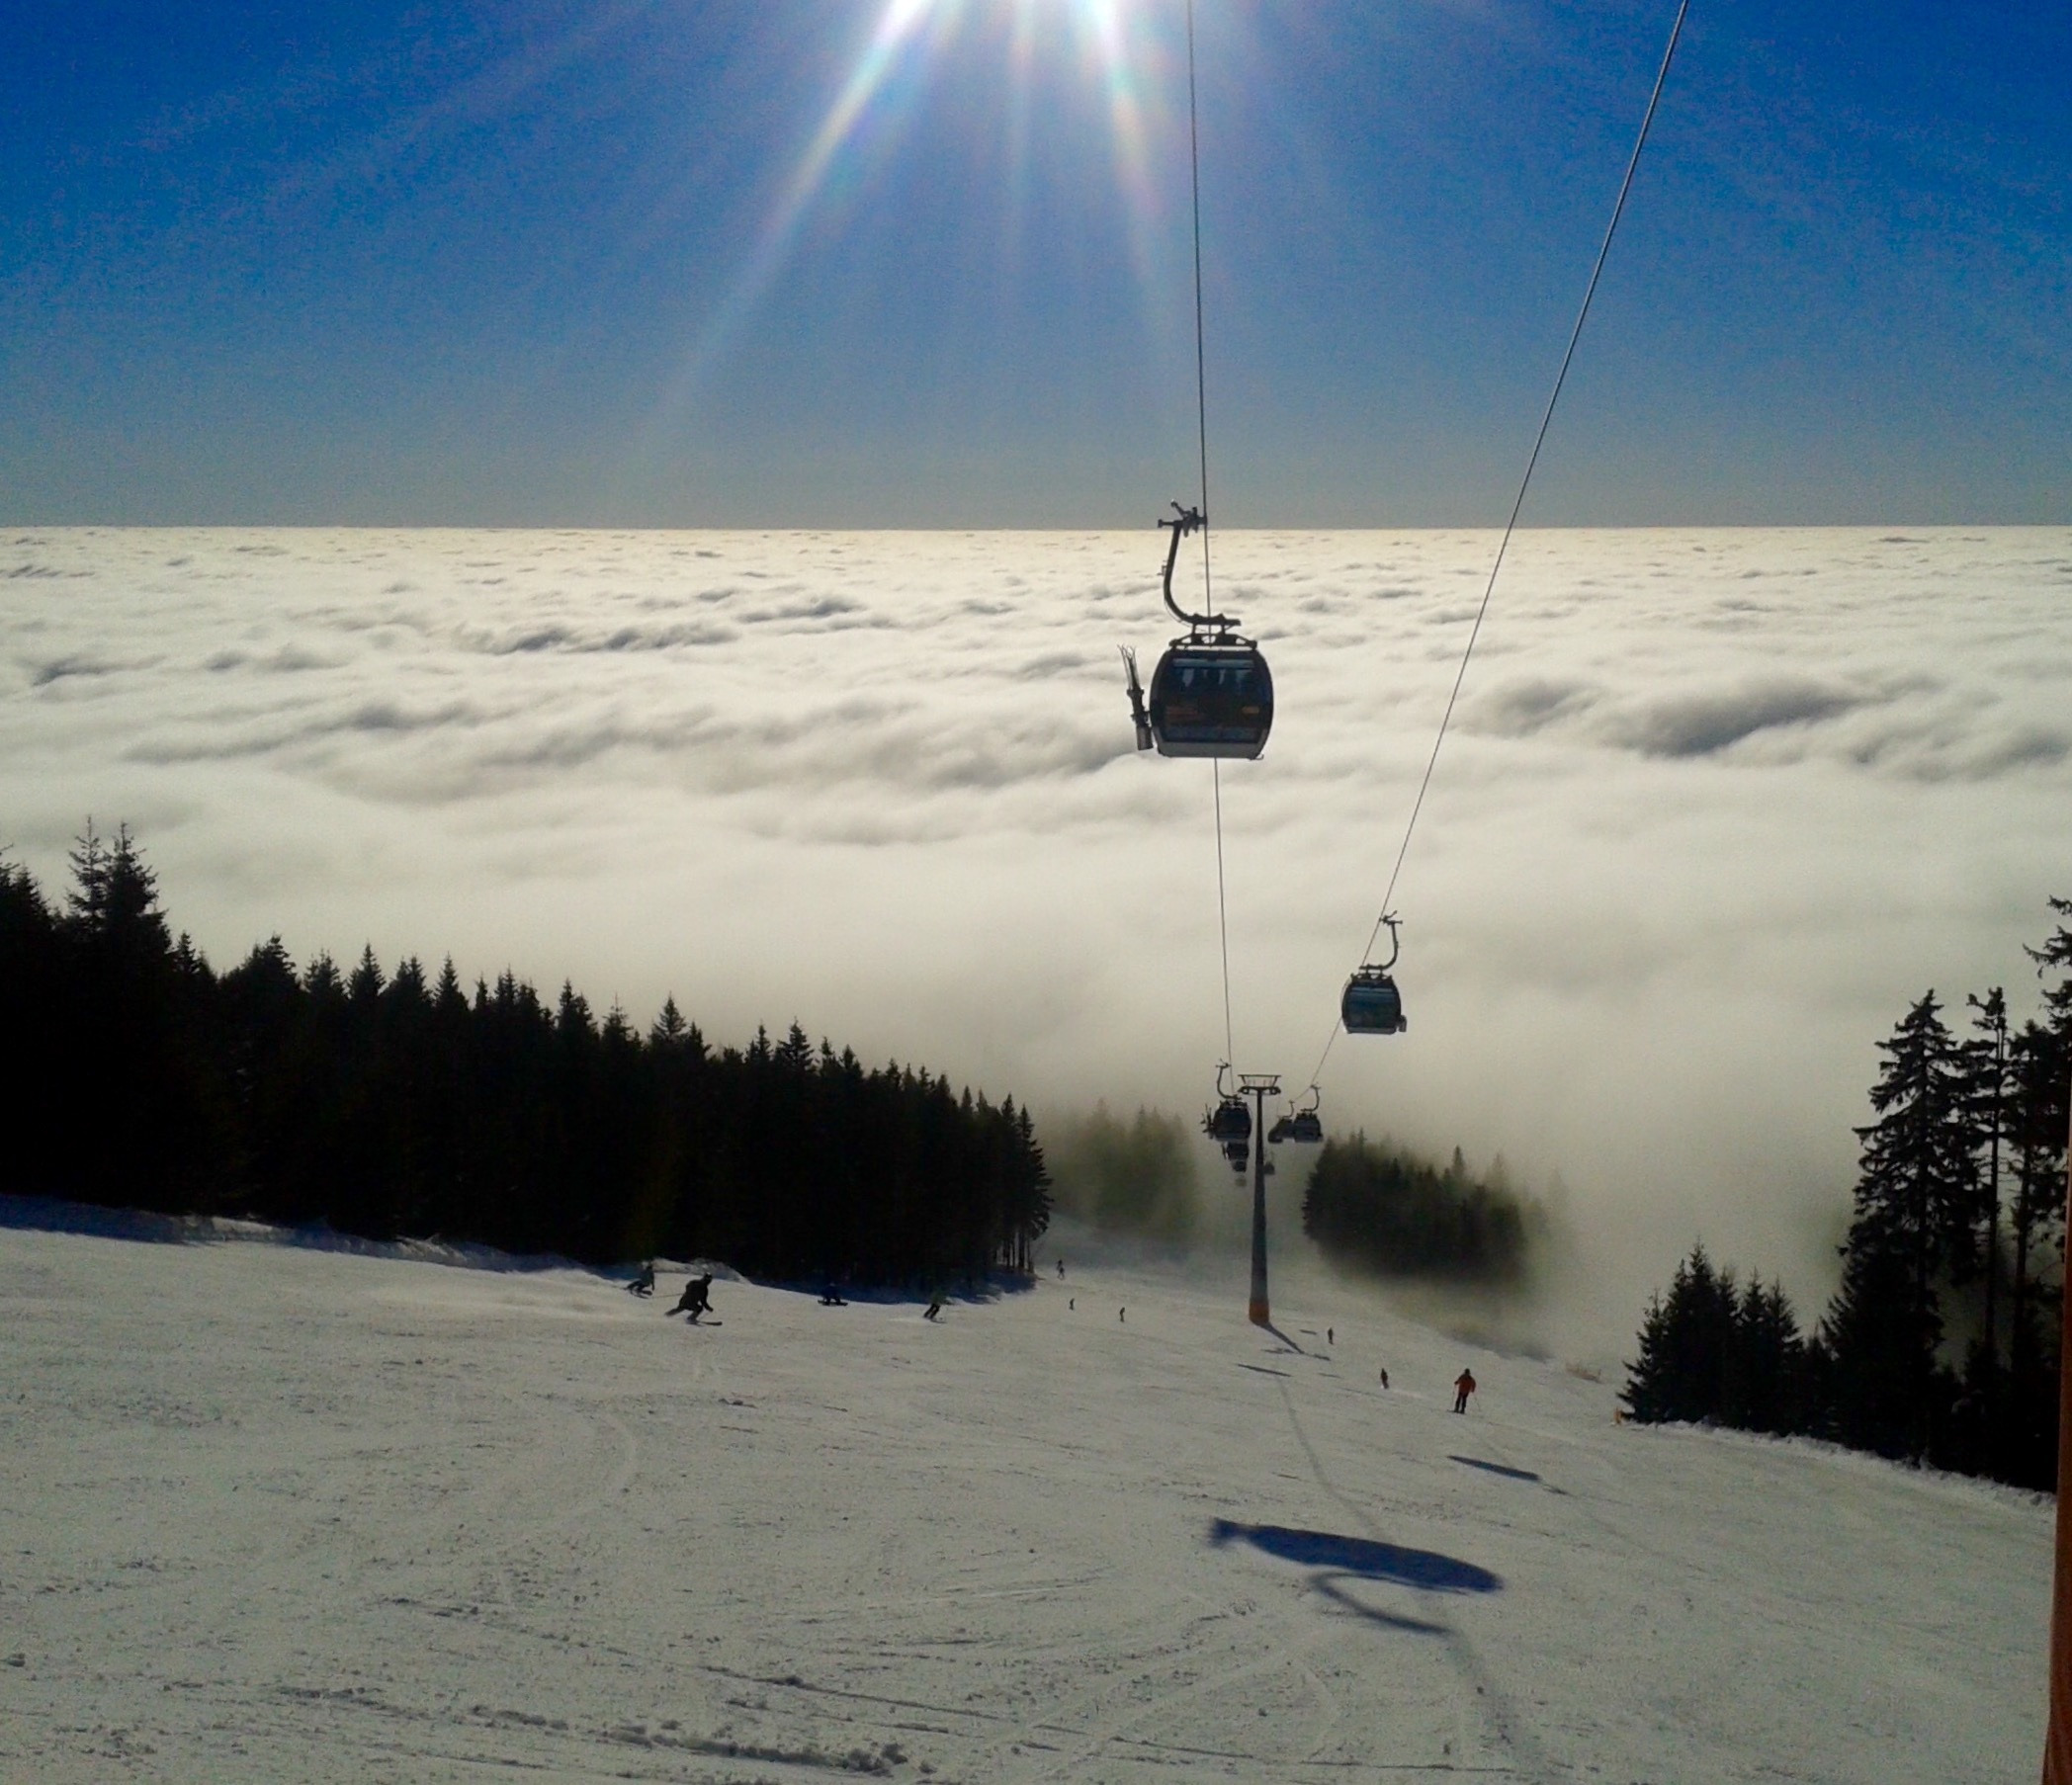
sea, mountain, snow, winter, cloud, sky, fog, wind, weather, season, clouds, sports, mountains, ski, czech republic, ski equipment, atmosphere of earth